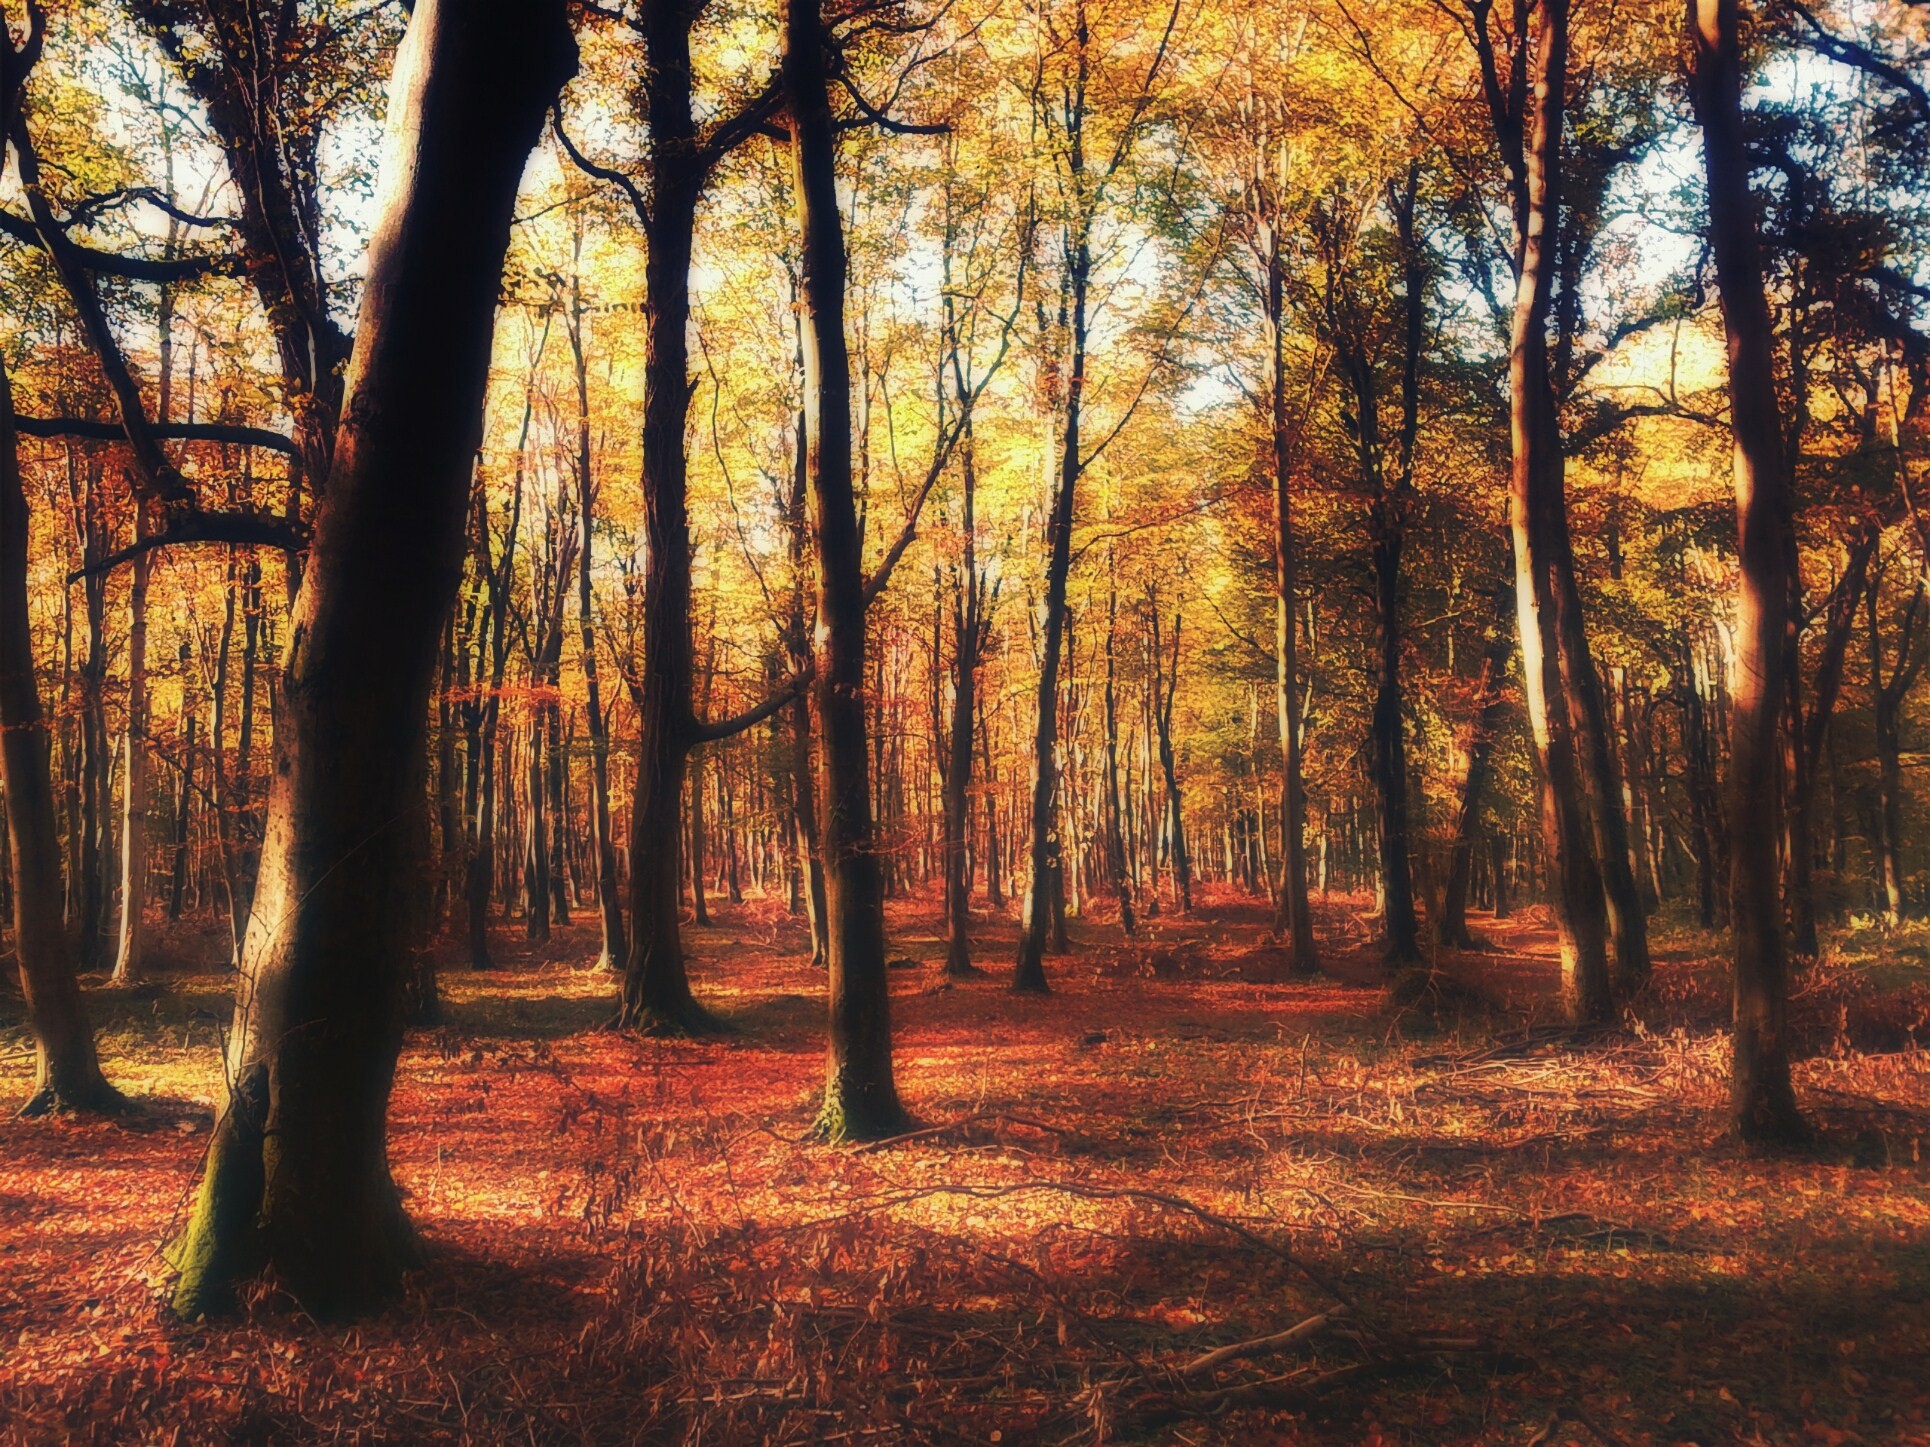
tree, nature, forest, wilderness, branch, plant, sunlight, morning, leaf, red, autumn, yellow, season, trees, leaves, woods, deciduous, grove, woodland, habitat, ecosystem, sussex, goodwood, chichester, 100v10f, eastdean, natural environment, woody plant, temperate broadleaf and mixed forest, temperate coniferous forest